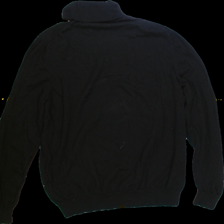
View: back
Type: Shirt
Category: Ladies
Brand: Cubus
Colors: Black
Material: 100%wool
Pattern: Plain
Cut: Regular, Turtle neck
Size: XL
Season: All
Trend: No trend
Stains: Yes
Price range: <50
Recommended usage: Export